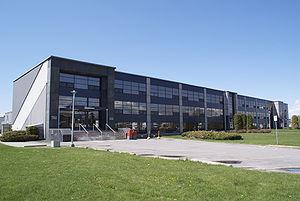
Collège d'Alma.
Le Collège d'Alma est un collège d'enseignement général et professionnel situé dans la ville d'Alma dans la province de Québec. Fondé des suites de la Commission Parent en 1972, il compte environ 1 300 étudiants à temps plein et à temps partiel répartis dans plusieurs programmes.
Alma est une municipalité située au Saguenay–Lac-Saint-Jean, au Québec, au Canada. Elle fait partie de la MRC de Lac-Saint-Jean-Est, dont elle est le chef-lieu.